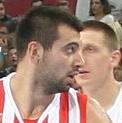
Age: 21